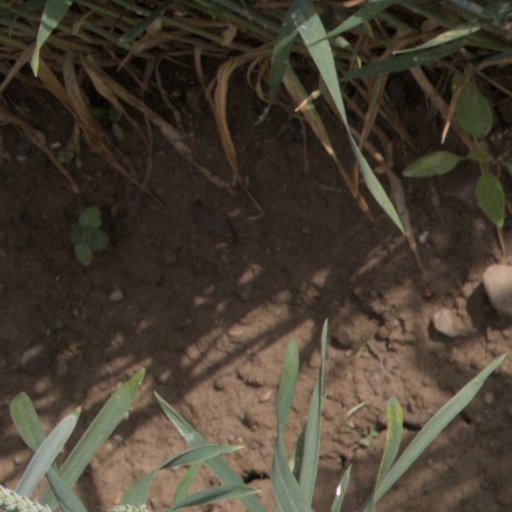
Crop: wheat